Joseph Swan

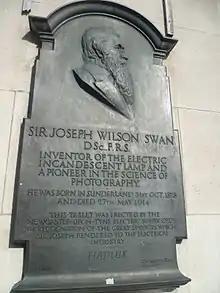
Stone tablet of Swan in Pilgrim Street, Newcastle upon Tyne, on the former Electricity Board building

His house, Underhill, Low Fell, Gateshead, was the world's first to have working light bulbs installed. The Lit & Phil Library in Westgate Road, Newcastle, was the first public room lit by electric light during a lecture by Swan on 20 October 1880. In 1881 he founded his own company, The Swan Electric Light Company, and started commercial production.